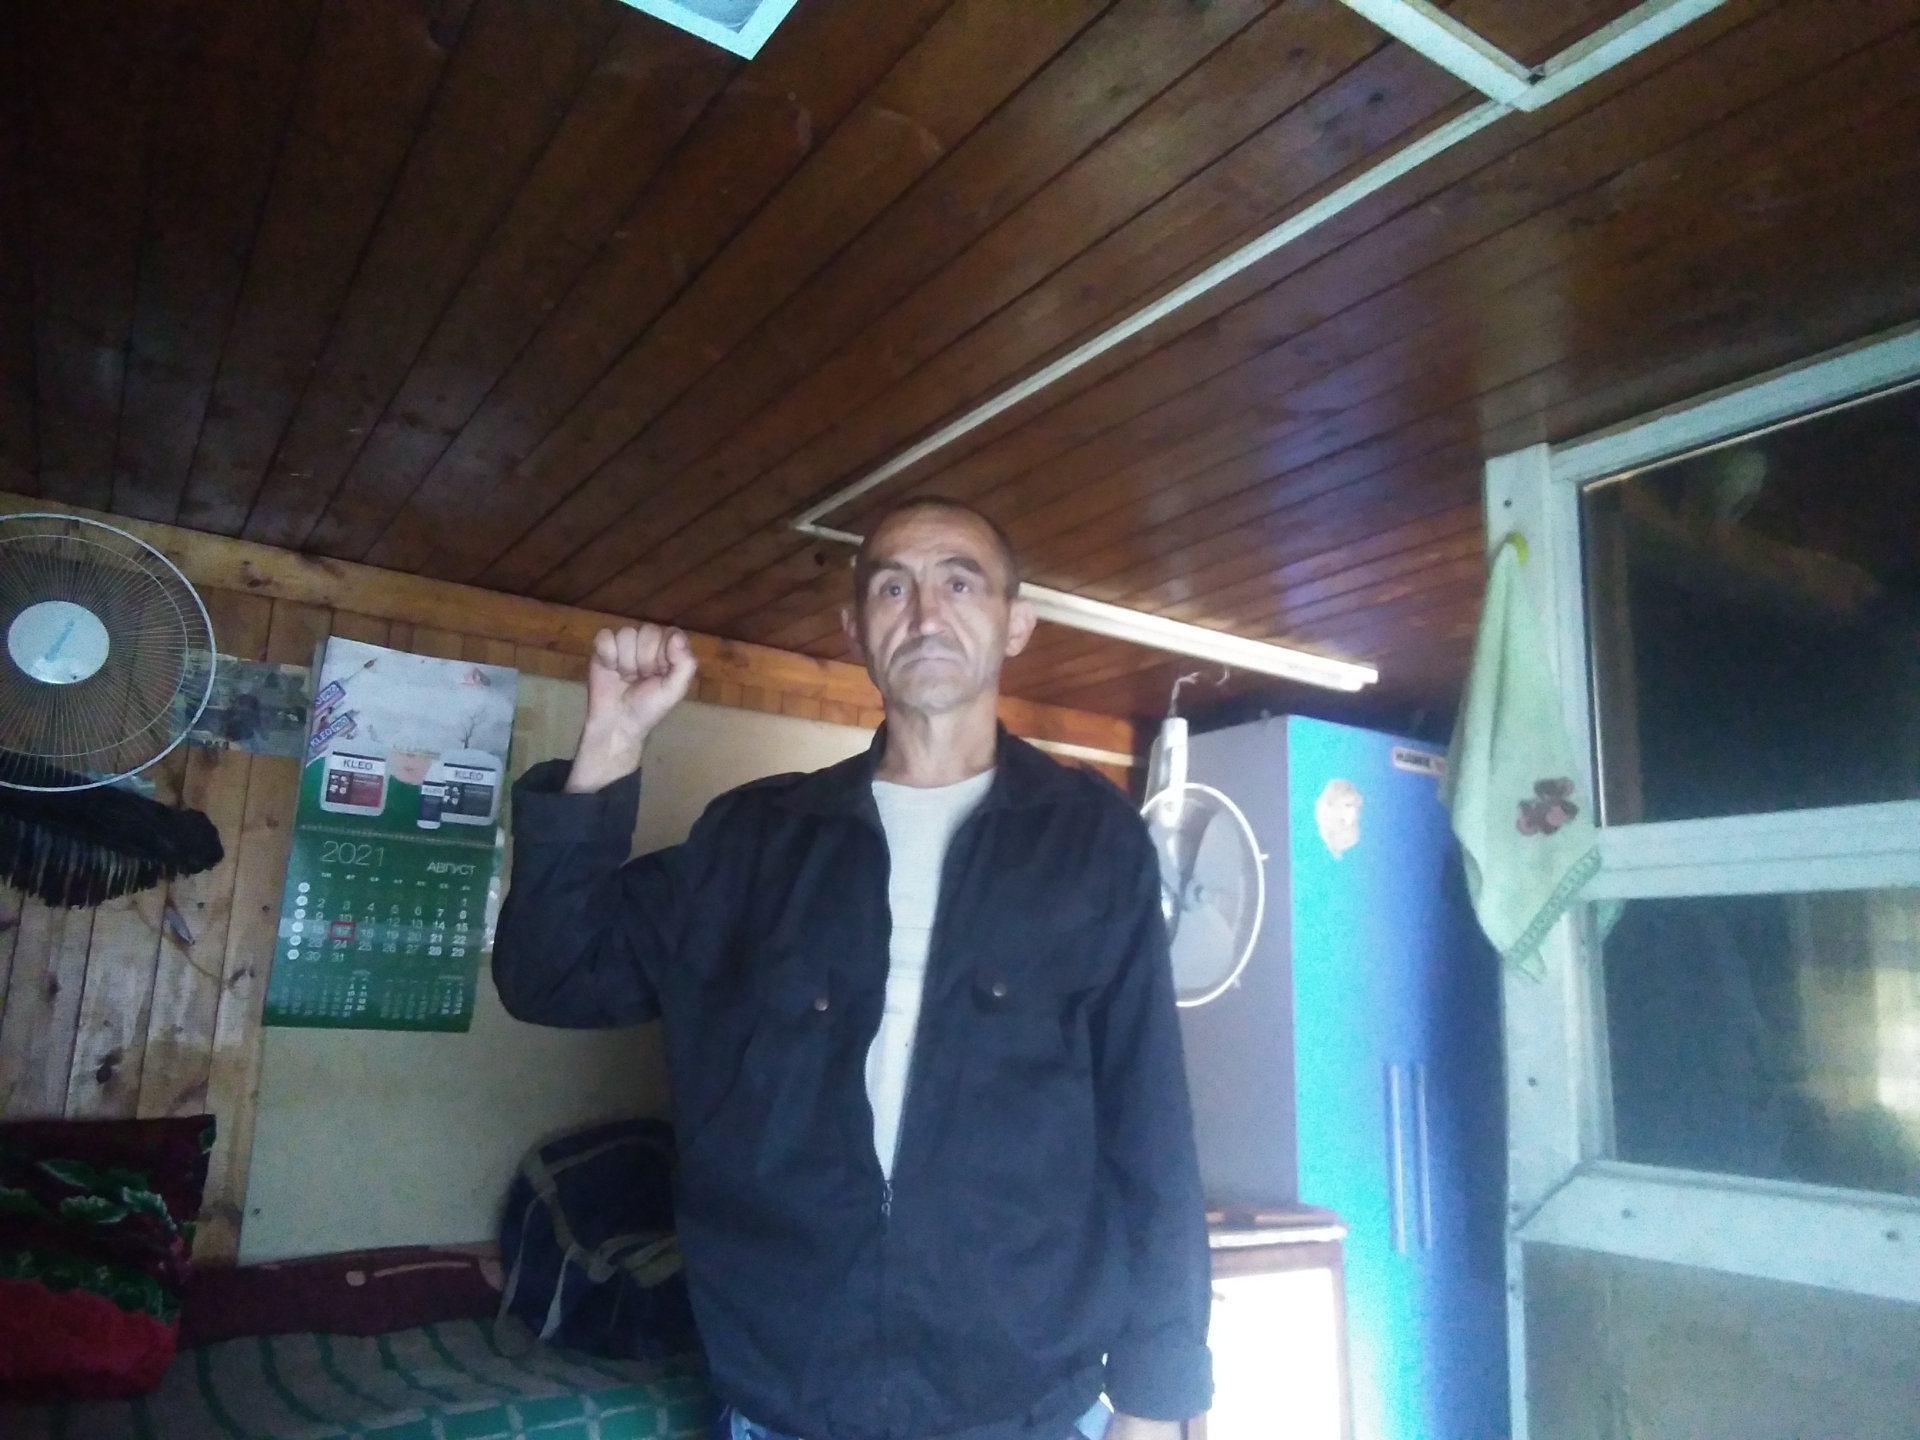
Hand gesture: fist